Antoine Balthazar Joachim d'André

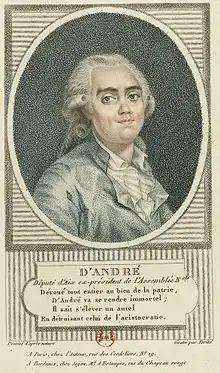
Portrait as ex-President of the Assemblée nationale, stipple engraving, 1791

Antoine Balthazar Joachim, baron d'André (2 July 1759 – 16 July 1825) was a French royalist politician.